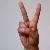
The image shows a hand gesture representing the letter 'V' in Indian Sign Language.